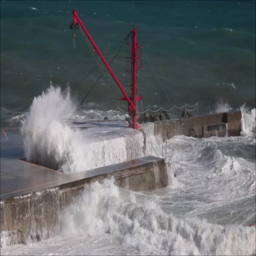
the red crane on the pier with rough sea